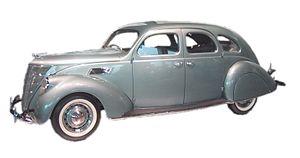
Lincoln est une marque automobile américaine spécialisée dans les voitures de luxe fondée en 1917. La marque est la propriété du constructeur automobile américain Ford depuis 1922.